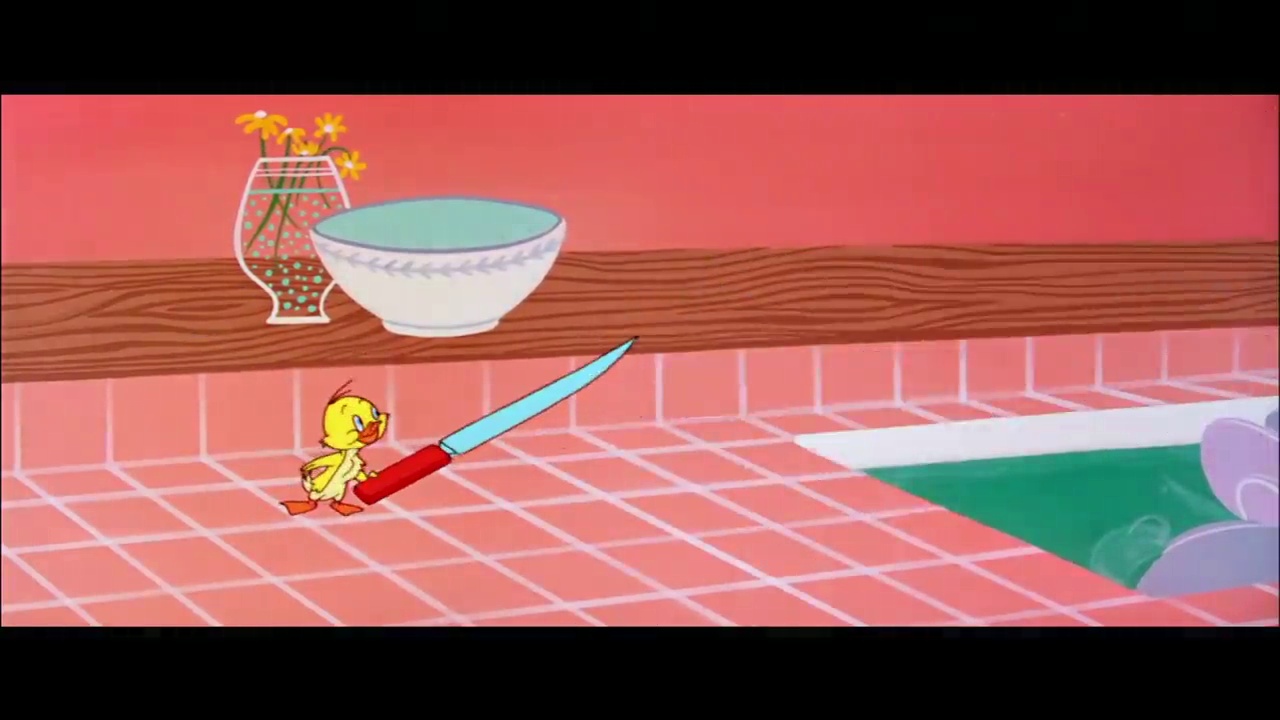
Portrait style: Cartoon Portrait